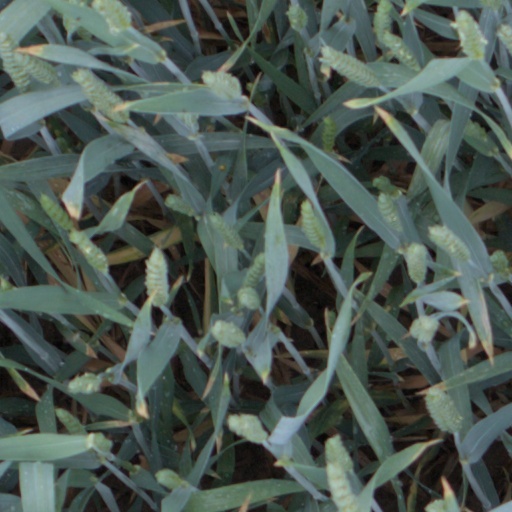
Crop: wheat